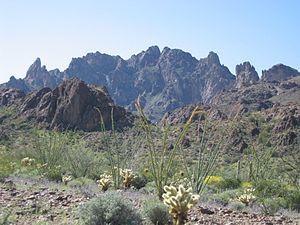
Le Kofa National Wildlife Refuge est une aire protégée américaine située dans les comtés de La Paz et Yuma, en Arizona. Ce National Wildlife Refuge fondé en 1939 couvre 2 693 km².